History of Ukraine

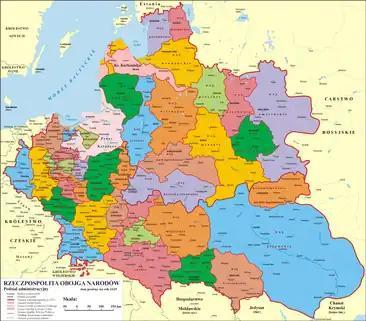
Voivodeships of the Polish–Lithuanian Commonwealth

After the death of King Daniel Romanovych in 1264, the kingdom was inherited by his son, Leo Danylovych (Leo I). He ruled from approximately 1269 until his death in 1301. One of his most notable early acts was relocating the capital to the city of Lviv. Leo I continued many of his father’s policies, particularly in defending the kingdom against external threats, most notably from the Mongol Golden Horde, whose overlordship the kingdom formally acknowledged. Despite the tributary status, Leo sought to assert greater independence through an active and often opportunistic foreign policy. He maintained complex relations with neighboring powers — notably Poland, Hungary, and Lithuania — sometimes allying with them, at other times engaging in military confrontations.